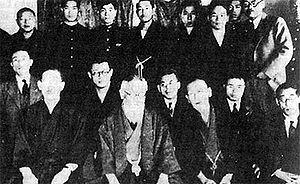
La société de l'Océan noir était un influent groupe pan-asiatique doublée d'une société secrète active au Japon de 1879 à 1945. Elle fut considérée comme ultranationaliste par les forces alliées lors du tribunal militaire international pour l'Extrême-Orient.
Yoshio Kodama, né le 18 février 1911, décédé le 17 janvier 1984, était une figure importante du crime organisé au Japon. Il était actif dans la scène politique autant que dans le monde du crime des années 1950 aux années 1970.